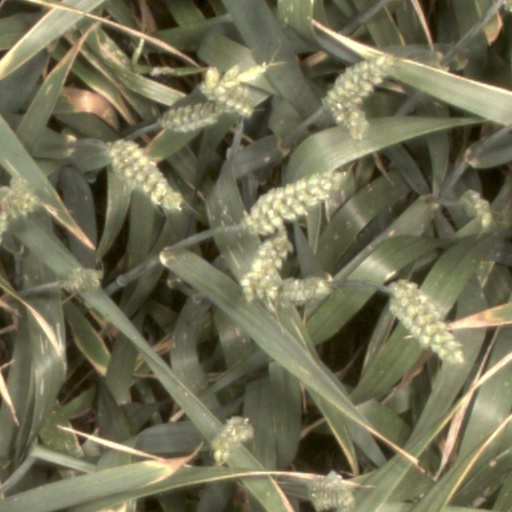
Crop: wheat